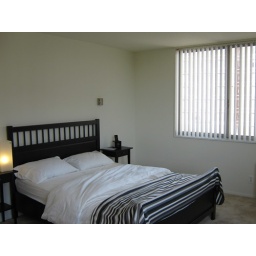
Yep, I have a bed in the bedroom